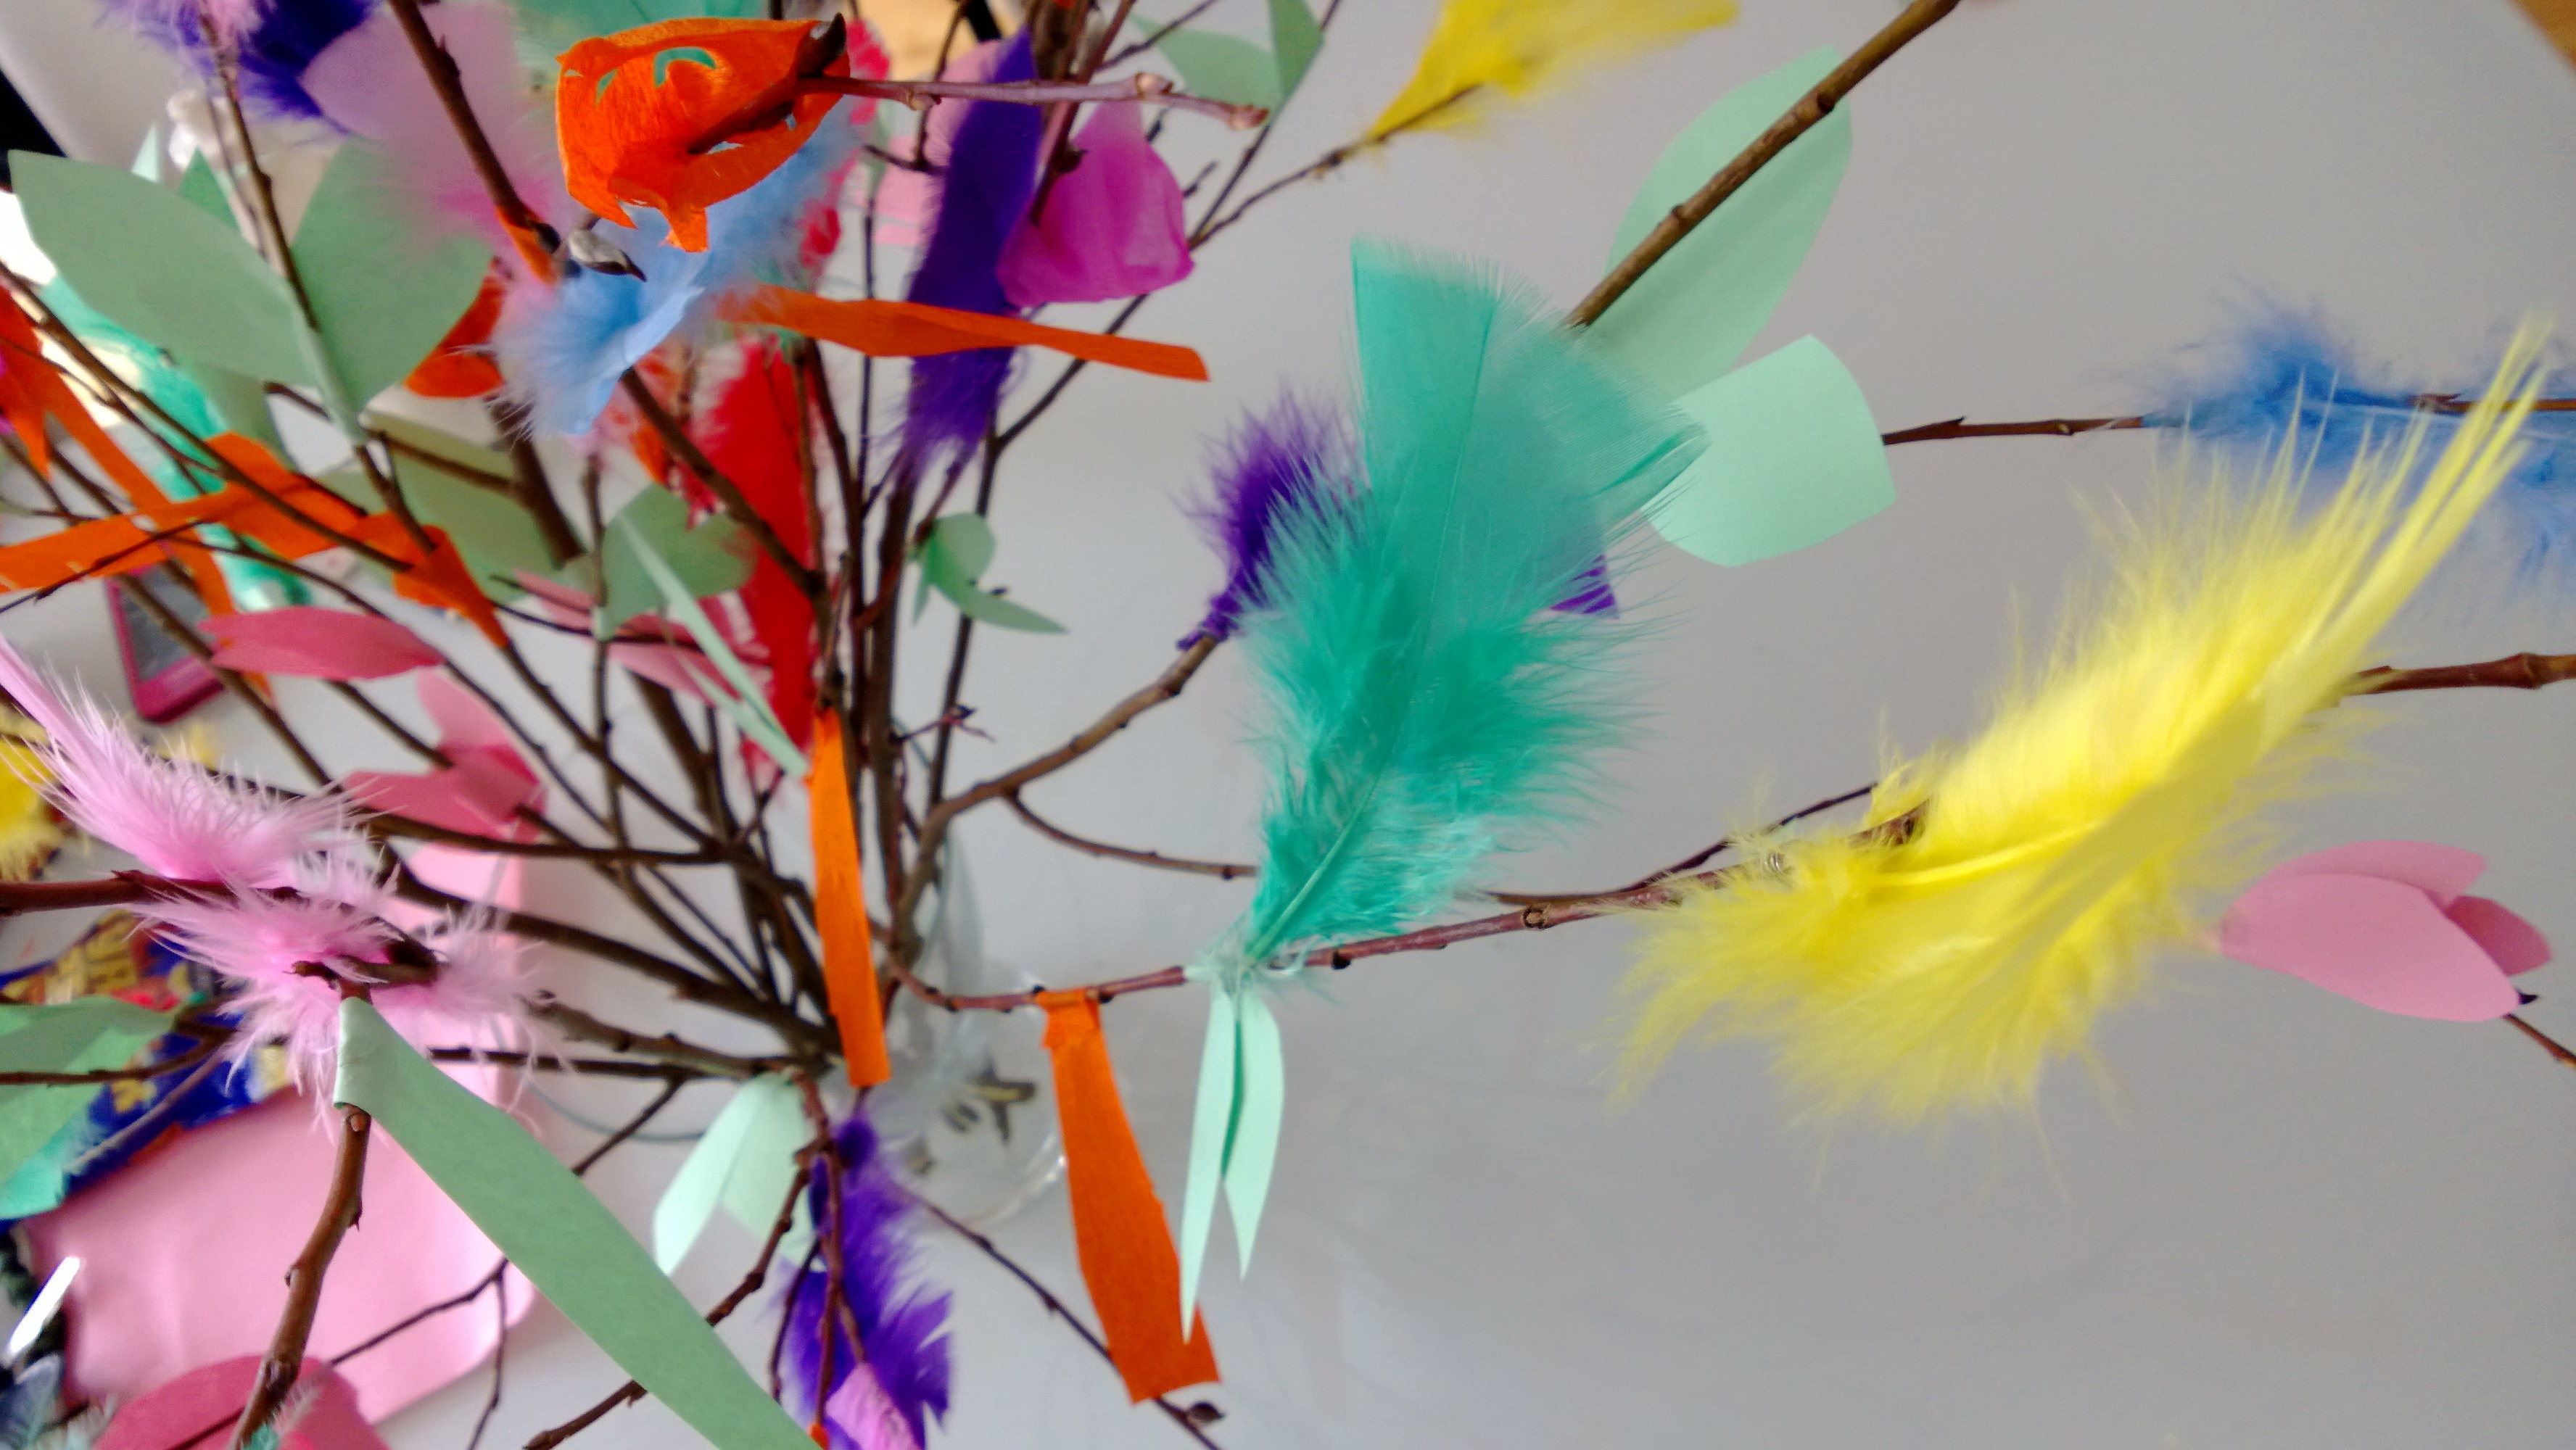
flower, petal, color, colorful, flora, material, art, crafts, feathers, easter, modern art, virpomisoksat, virpominen, virvonta, virvonvarvon, folkways